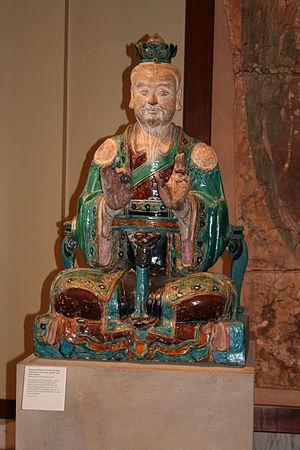
La dynastie Ming est une lignée d'empereurs qui a régné sur la Chine de 1368 à 1644. La dynastie Ming fut la dernière dynastie chinoise dominée par les Han. Elle parvint au pouvoir après l'effondrement de la dynastie Yuan dominée par les Mongols, et dura jusqu'à la prise de sa capitale Pékin en 1644 lors de la rébellion menée par Li Zicheng, qui fut rapidement supplanté par la dynastie Qing mandchoue. Des régimes loyaux au trône Ming existèrent jusqu'en 1662, année de leur soumission définitive aux Qing.